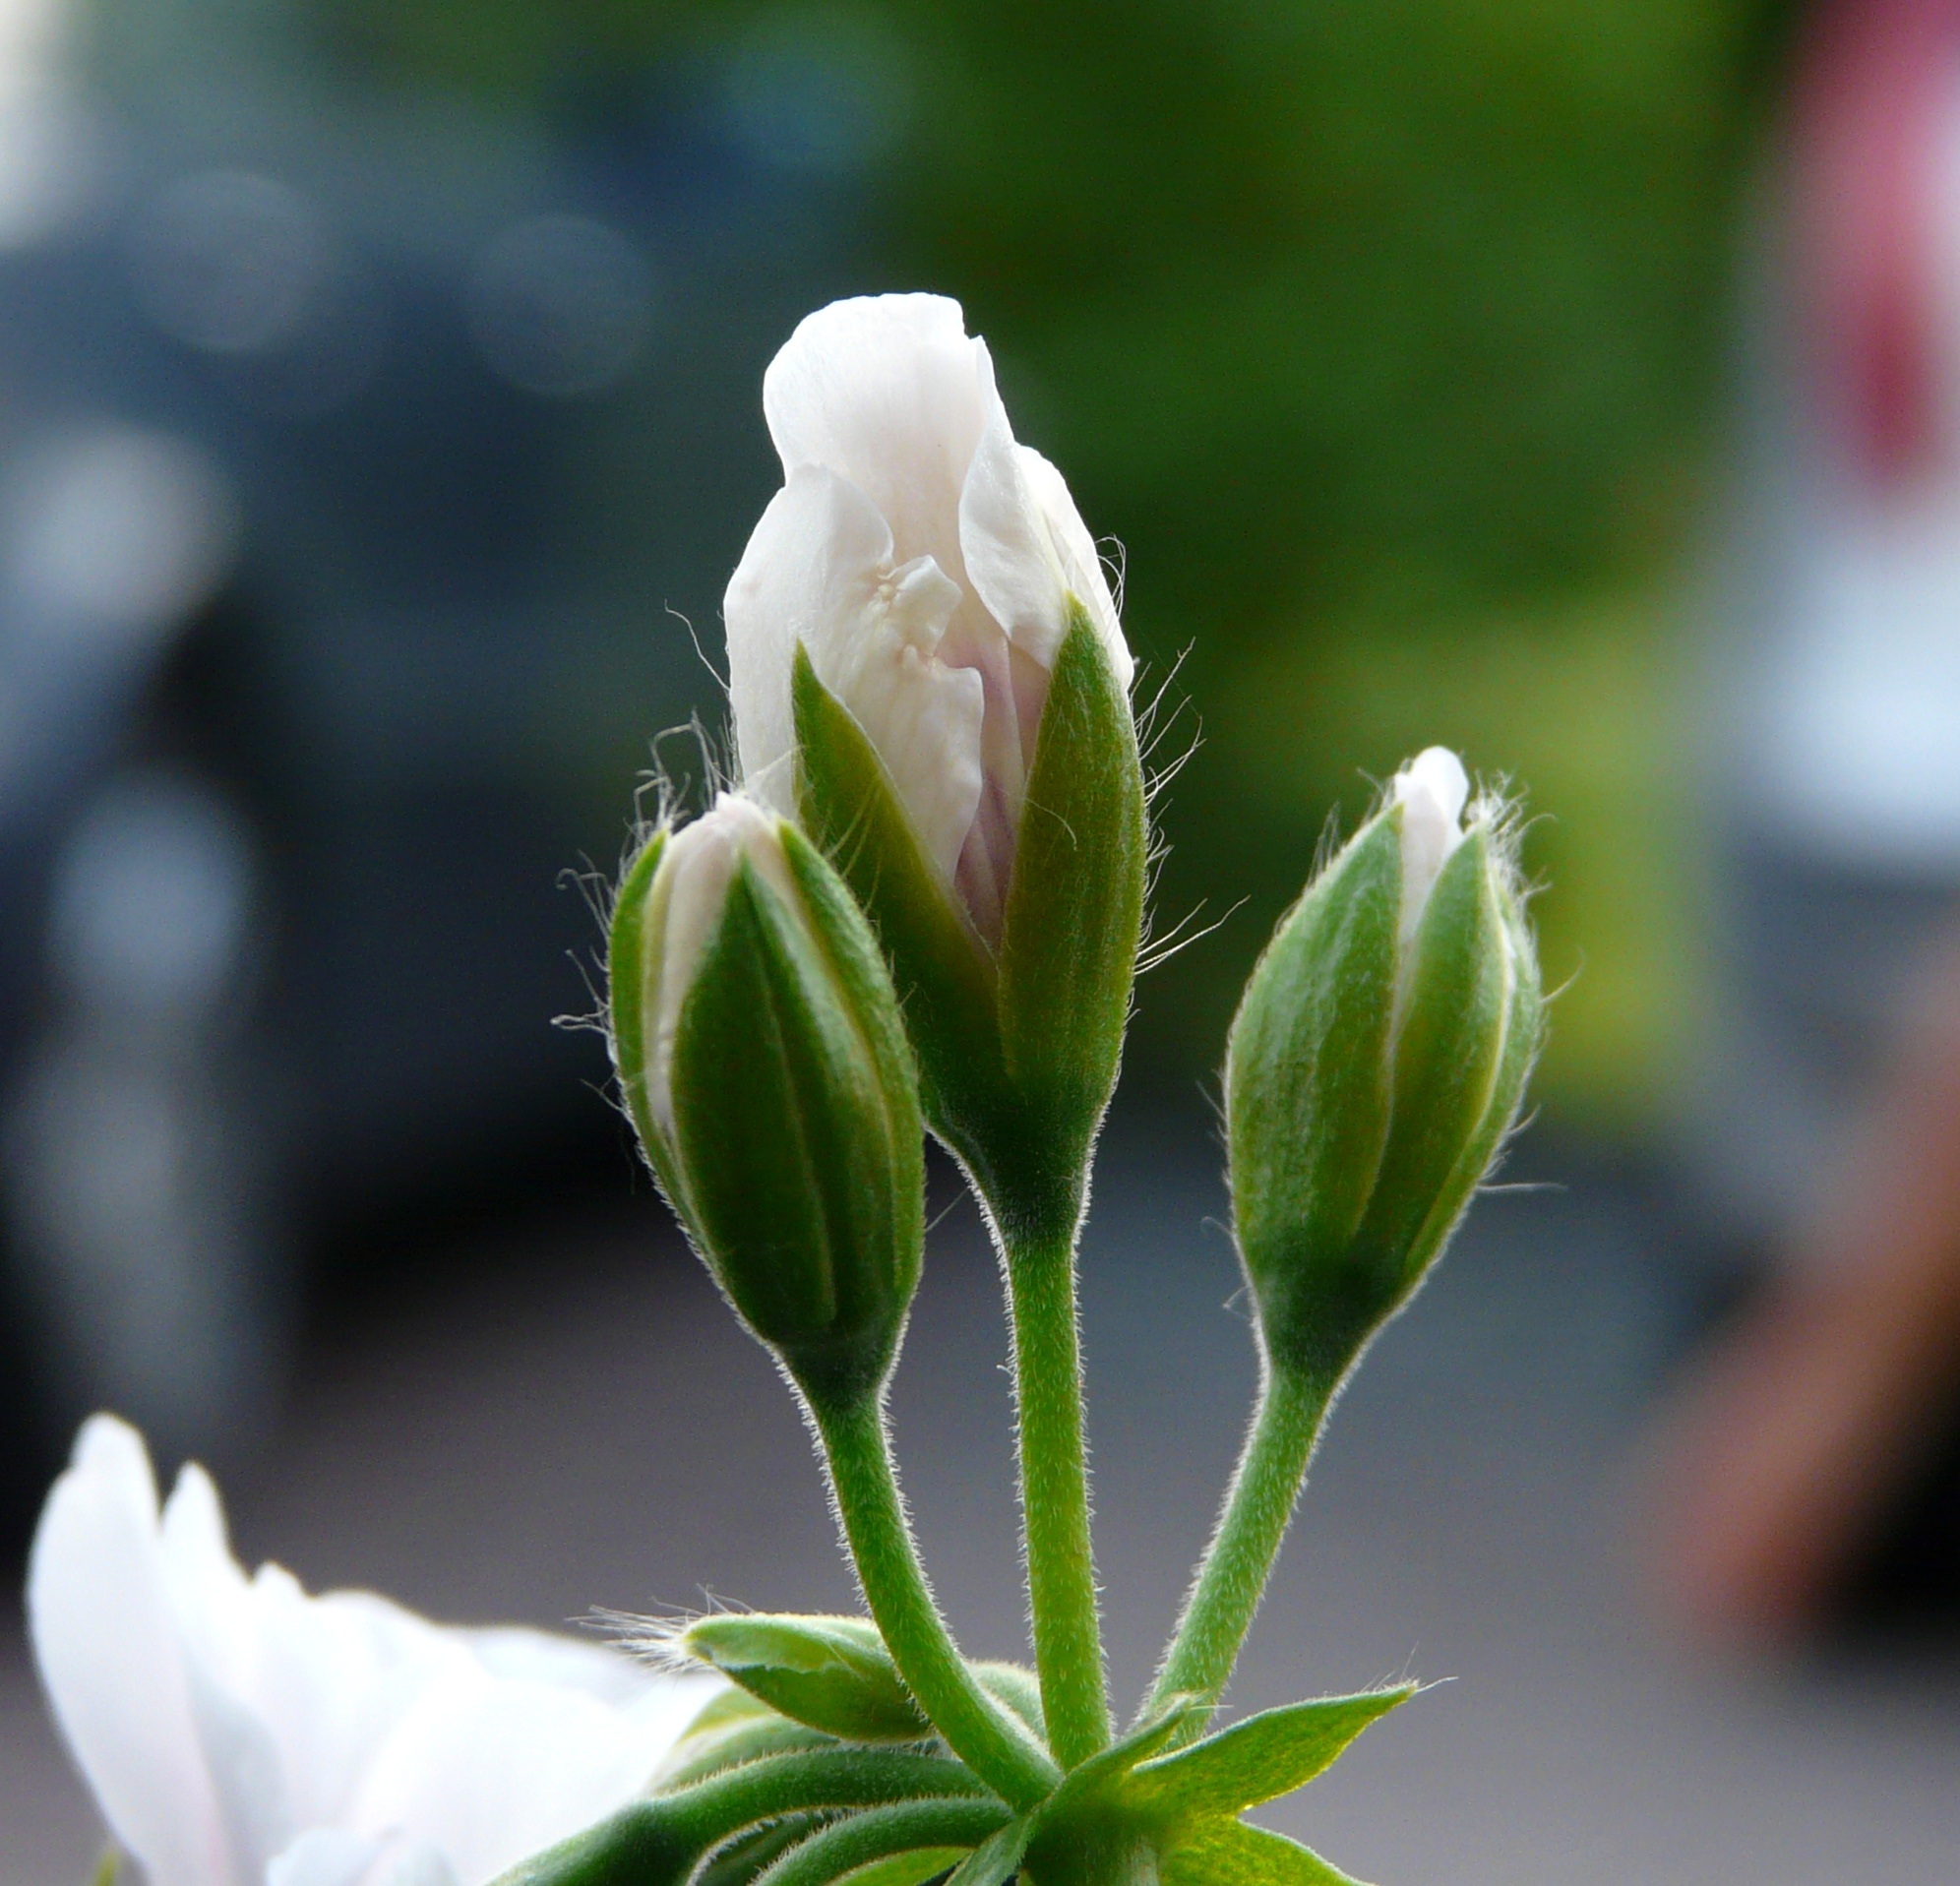
nature, blossom, plant, leaf, flower, petal, green, macro, botany, close, flora, wildflower, close up, bud, macro photography, flowering plant, plant stem, land plant